Mohur

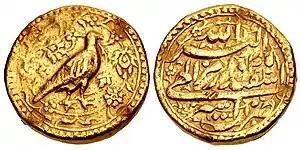
Mohur of the Mughal Emperor Akbar, minted in Asir. This coin with the design of a falcon was issued in the name of Akbar to commemorate the capture of the strategic Asirgarh Fort of the Khandesh Sultanate on 17 January 1601 CE. Legend: ""Allah is great, Khordad Ilahi 45, struck at Asir"".

The word "mohur" or "mohor" (from the Persian word "muhr", which means "seal" or "signet ring") is cognate with the Sanskrit word "mudrā", which in turn comes from "mudraṇam", which also means "seal".